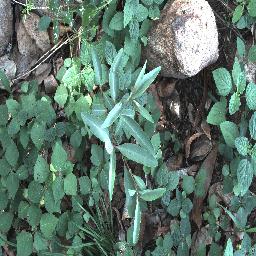
Label: rubber_vine